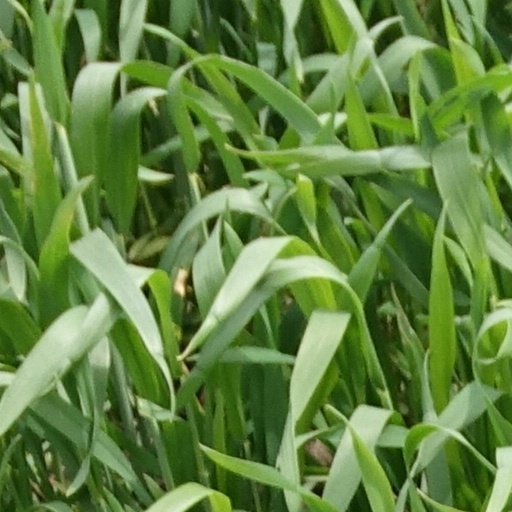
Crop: wheat